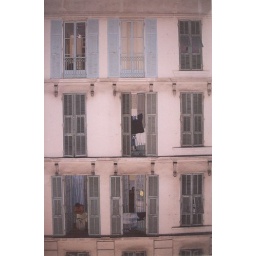
Every window has a different scene, just like every street in Paris!